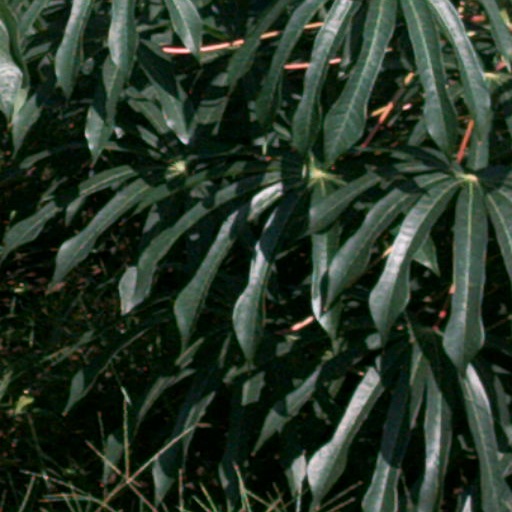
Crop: cassava